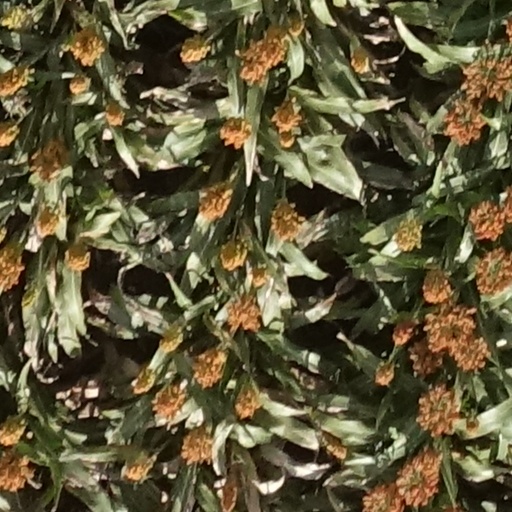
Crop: sorghum